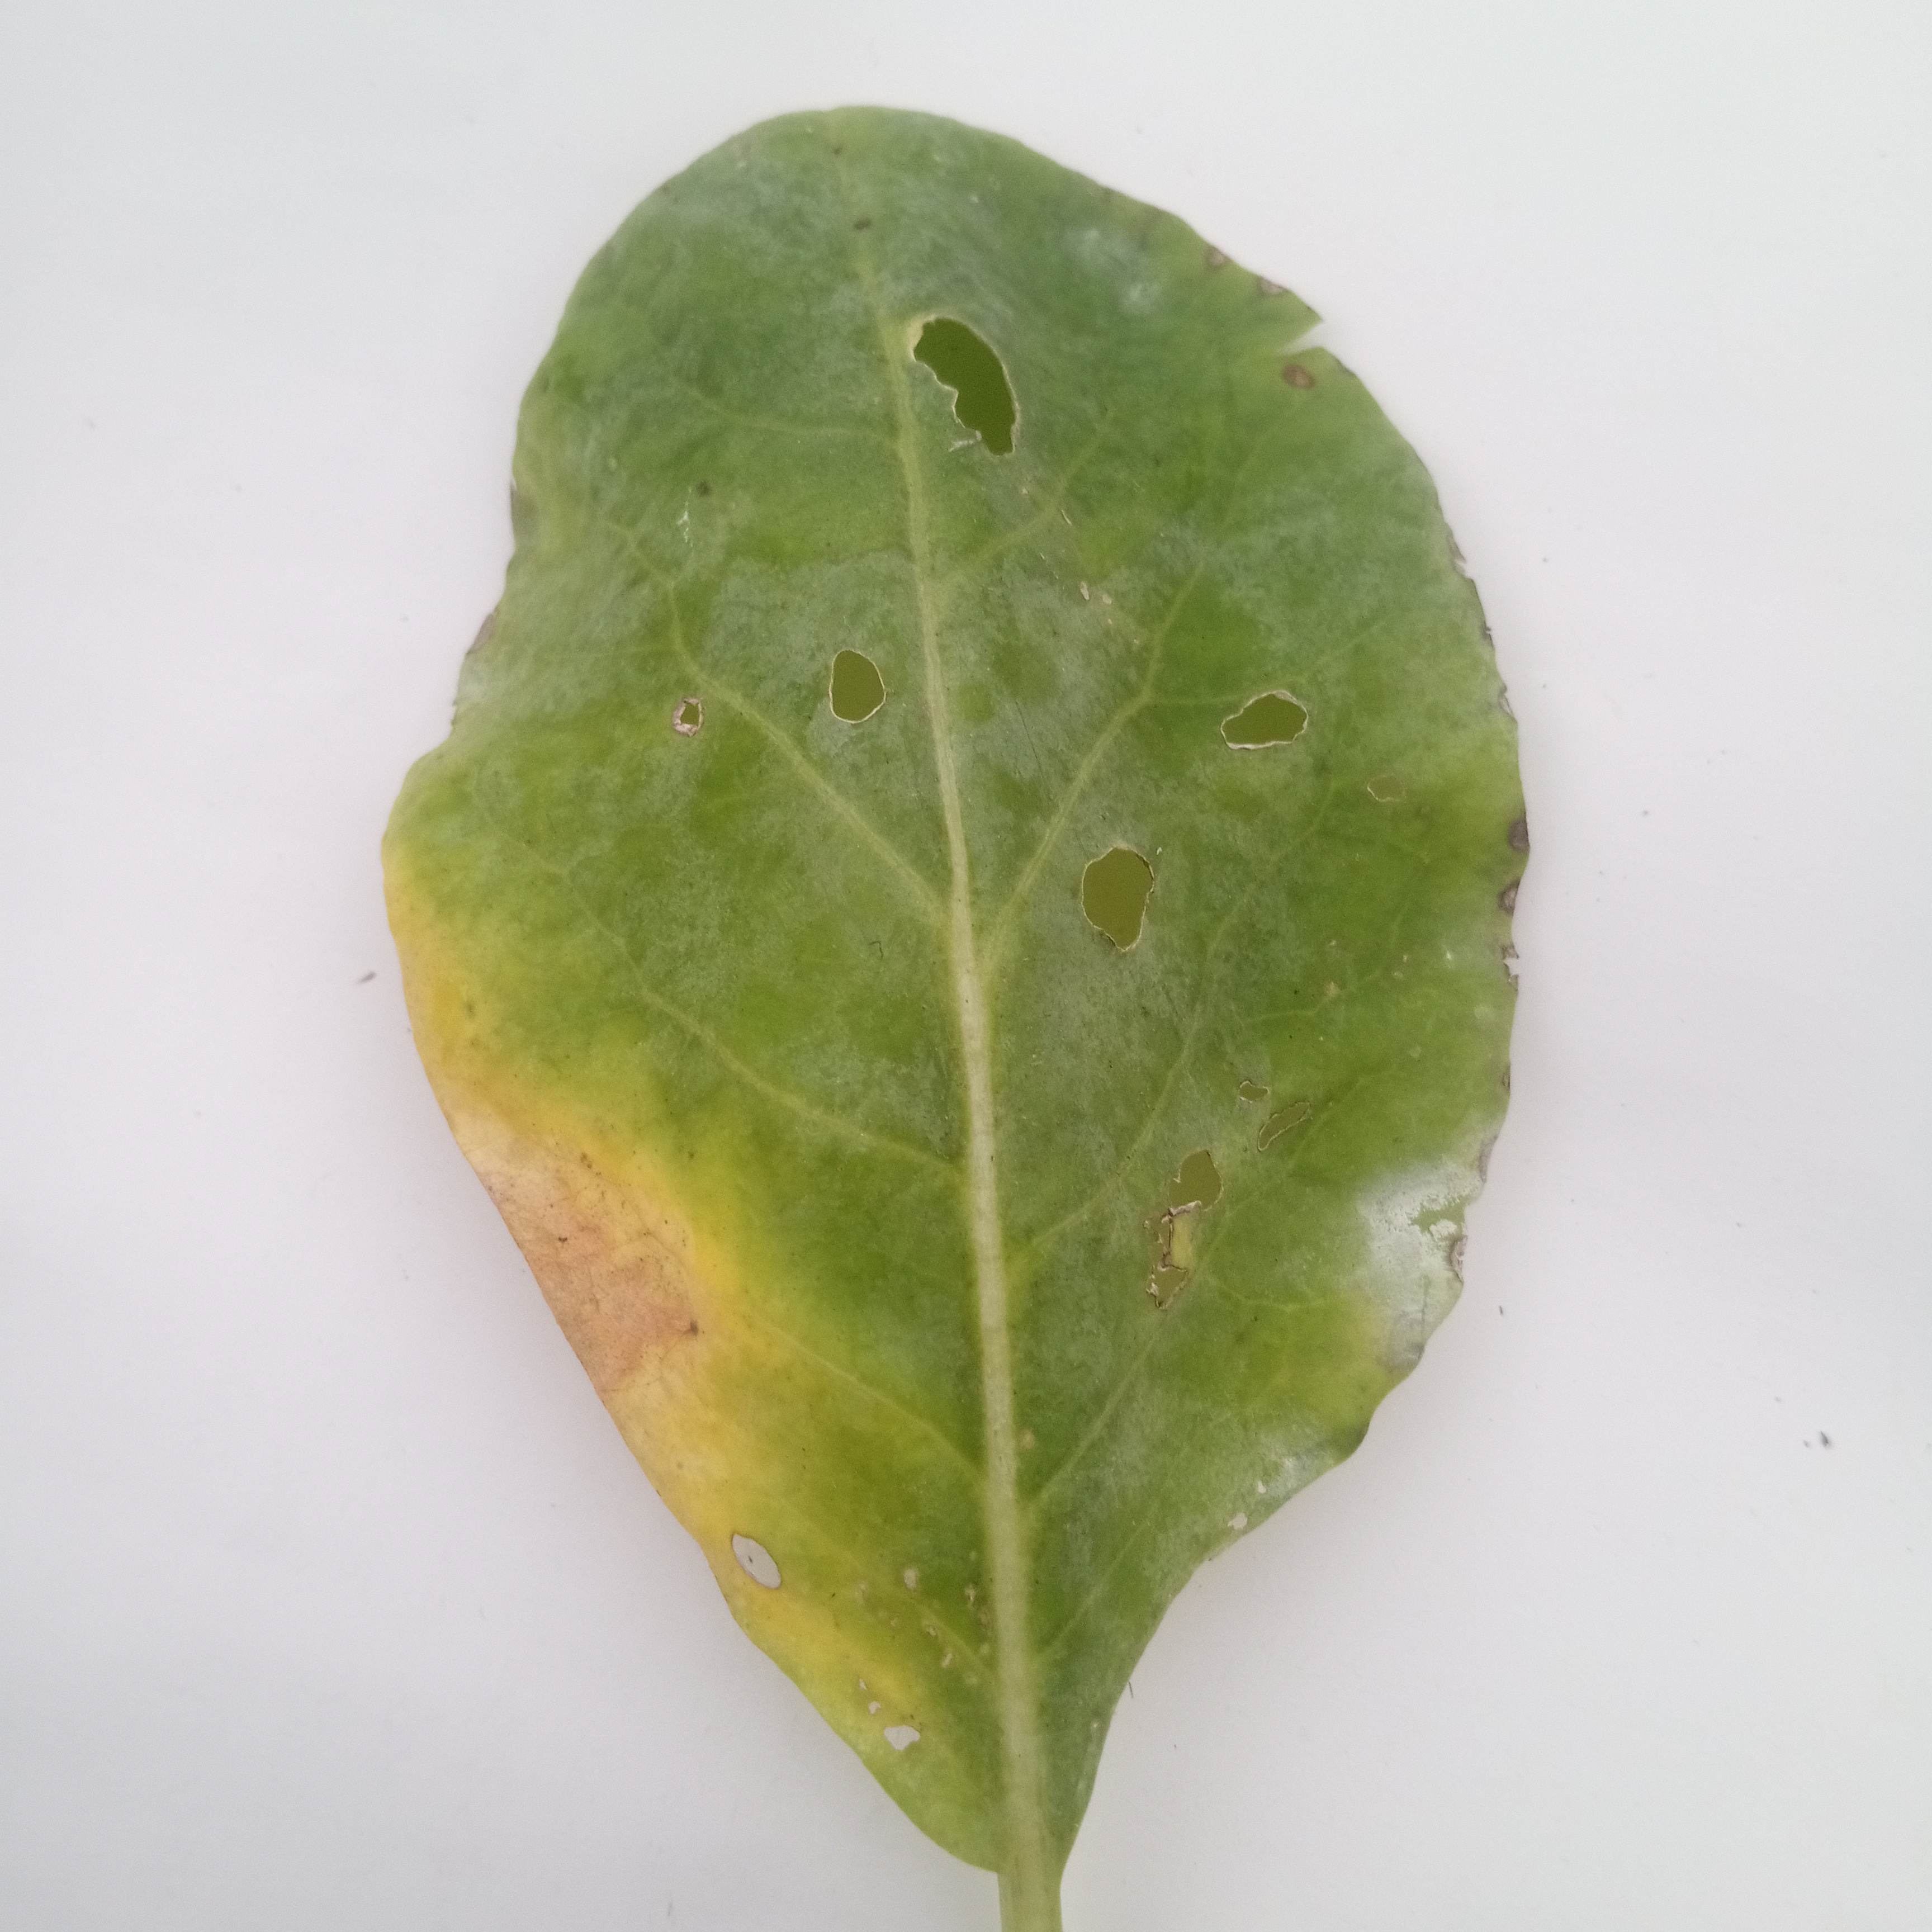
Label: Black Rot